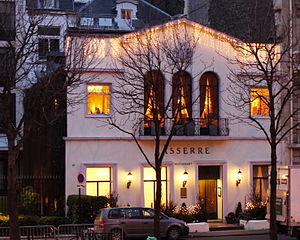
Restaurant Lasserre, Paris, France
René Lasserre, né le 12 novembre 1912 à Bayonne et mort le 15 mars 2006 à Morsang-sur-Seine, est un chef cuisinier, fondateur du restaurant institutionnel gastronomique Lasserre, au cœur du 8ᵉ arrondissement de Paris, face au Palais de la découverte.
Lasserre est un restaurant parisien étoilé au Guide Michelin, qui se trouve au 17, avenue Franklin-D.-Roosevelt, sur un des côtés du petit triangle d'or du quartier des Champs-Élysées du 8ᵉ arrondissement de Paris.